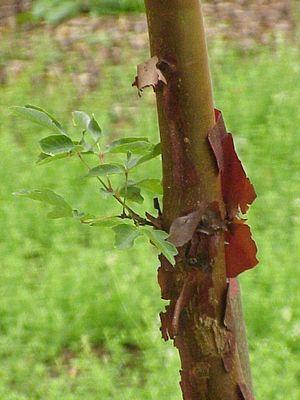
Le liste des espèces d'érables comprend plus de cent espèces. Celles ayant un feuillage persistant sont repérées par le signe #. Les espèces et sections éteintes sont signalées par le symbole †.